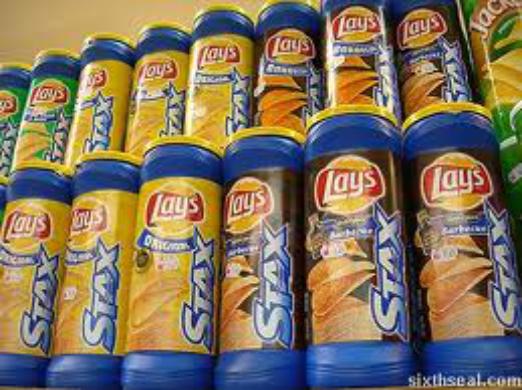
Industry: Food